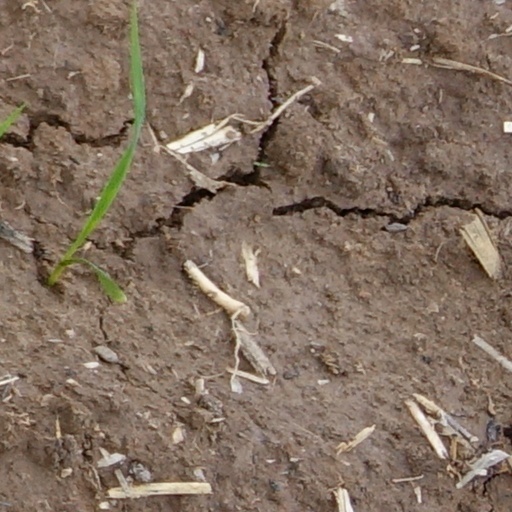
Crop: wheat